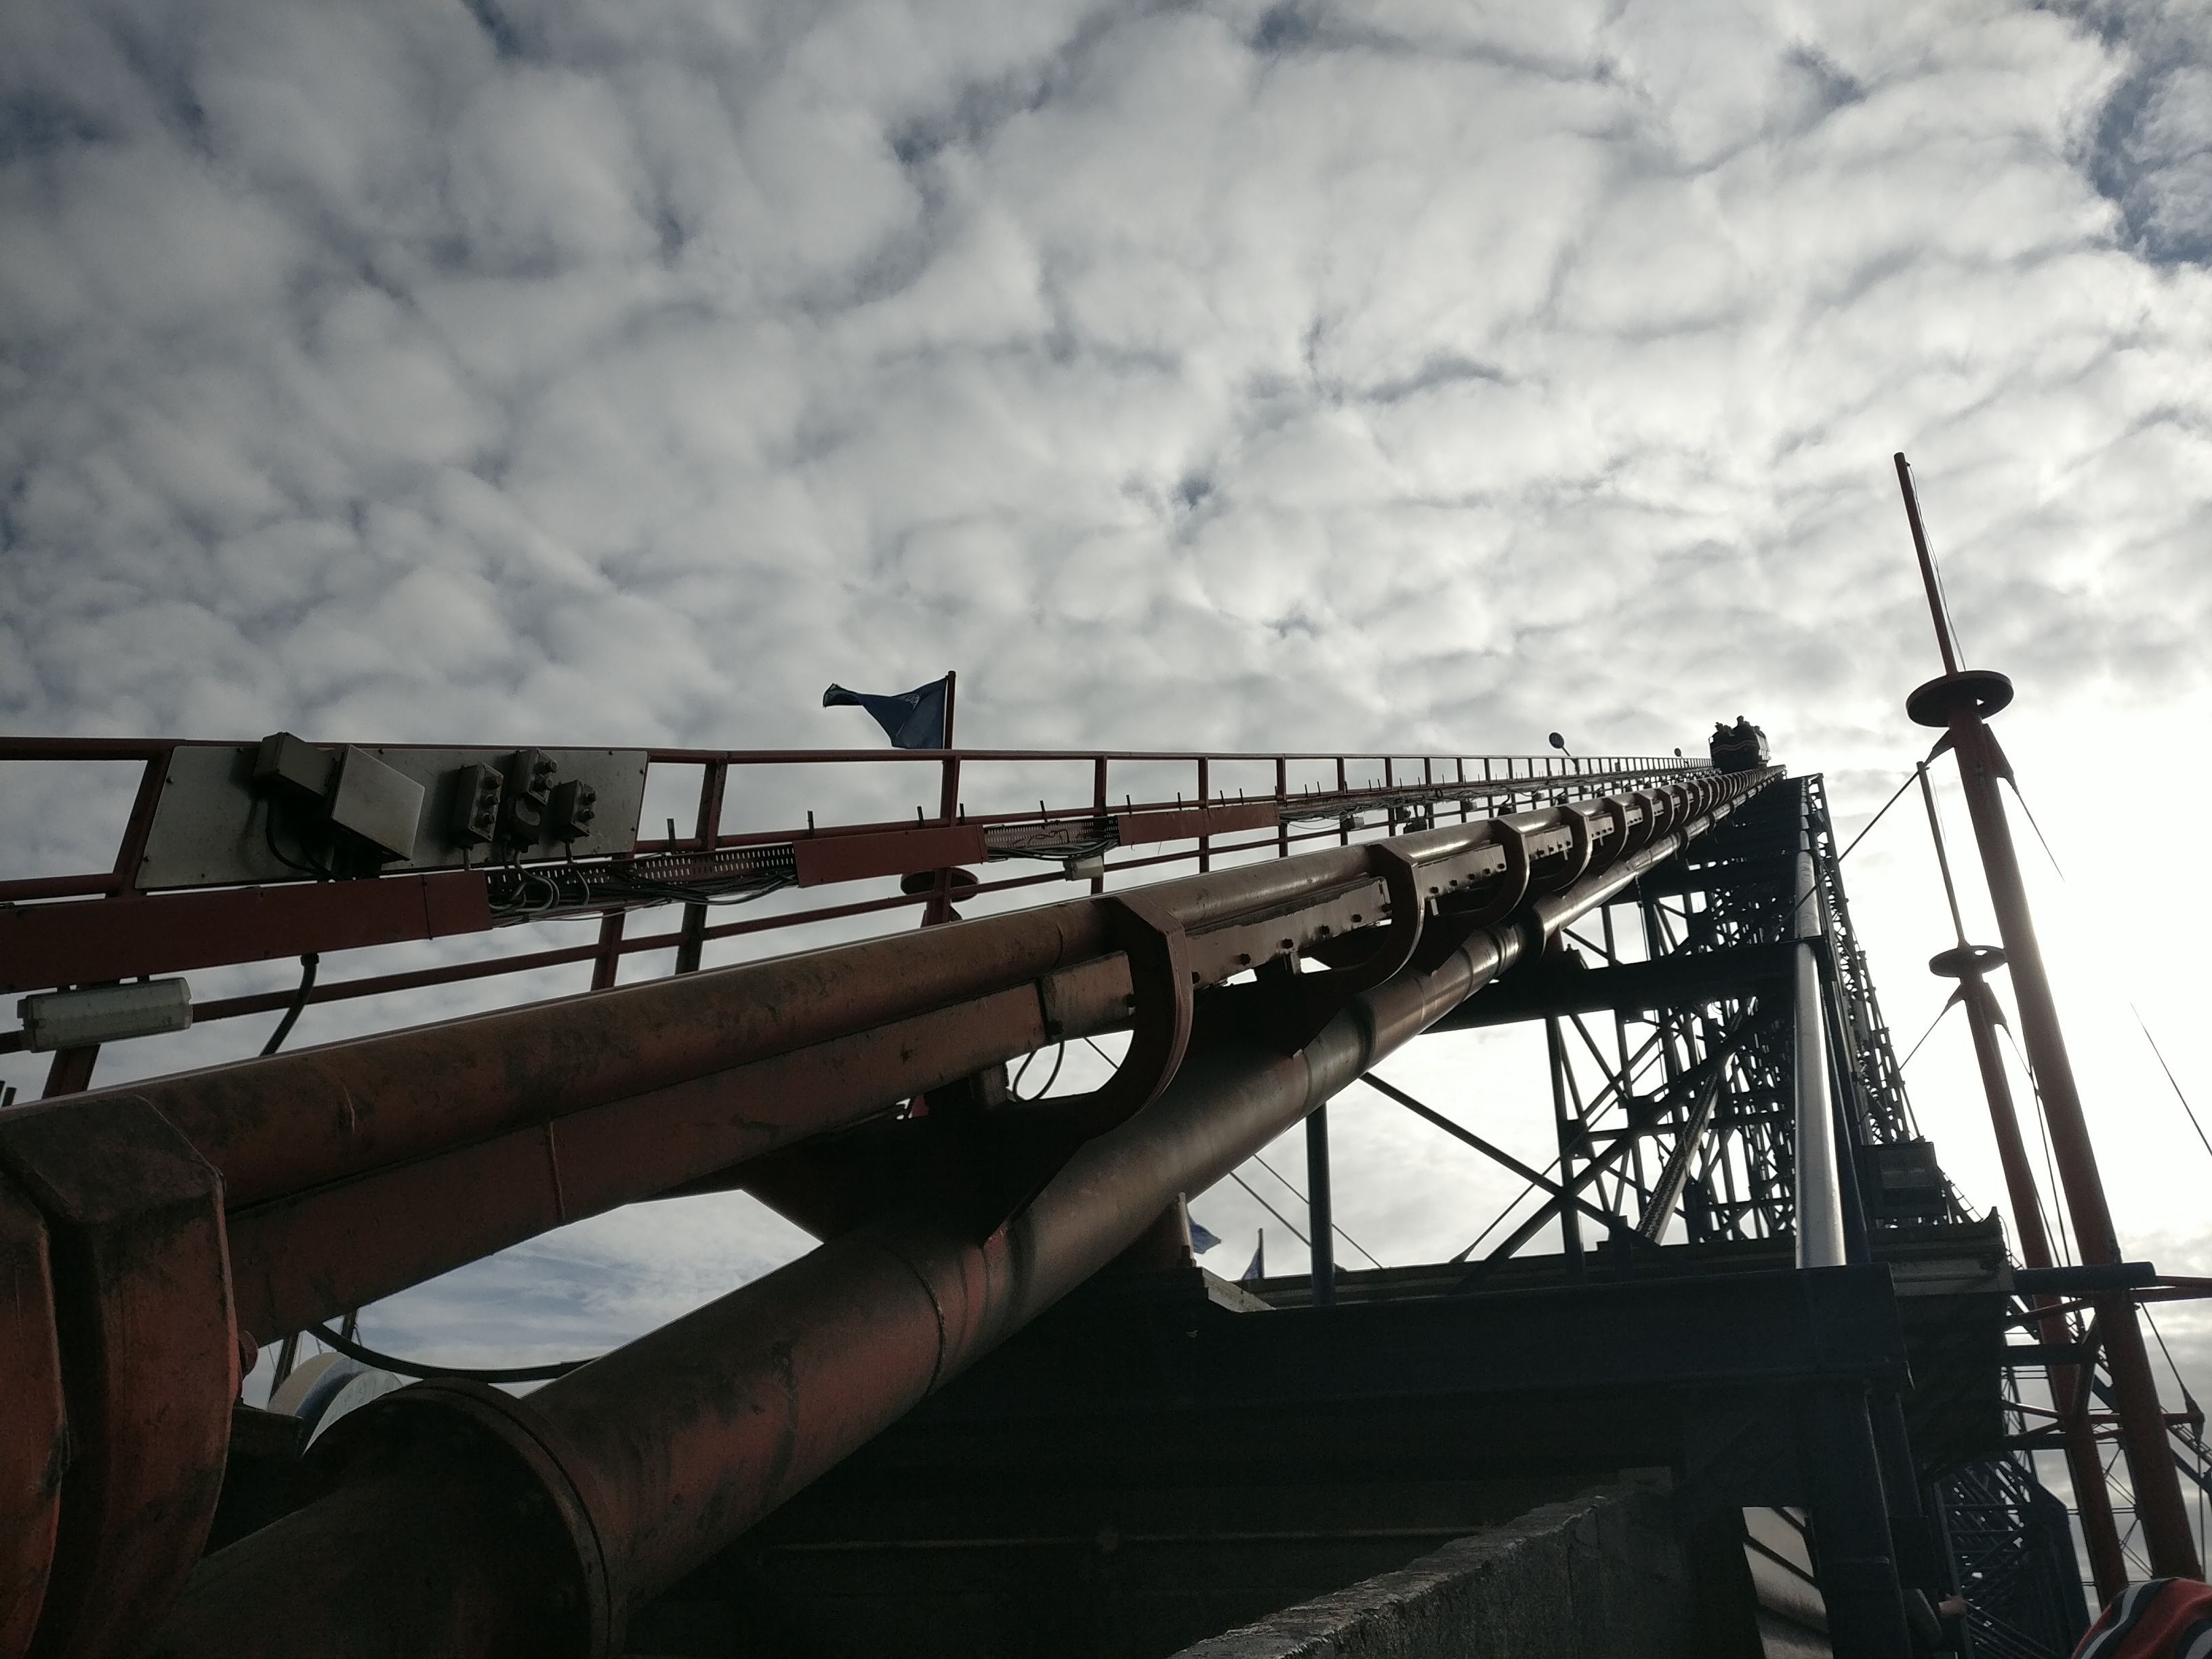
bridge, vehicle, mast